Bob Houbregs

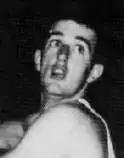

Robert J. Houbregs (March 12, 1932 – May 28, 2014) was a Canadian professional basketball player. Houbregs was inducted into the Naismith Basketball Hall of Fame in 1987.